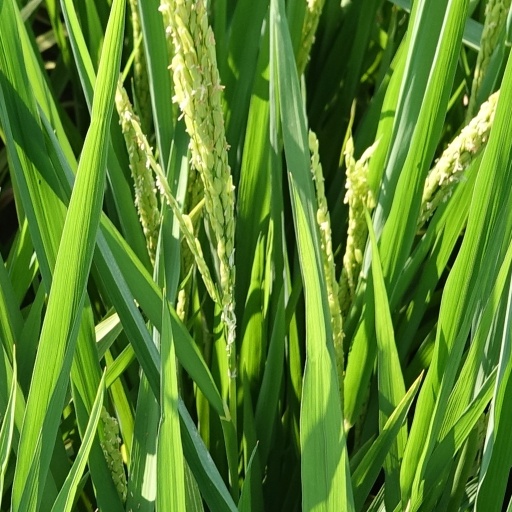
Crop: rice